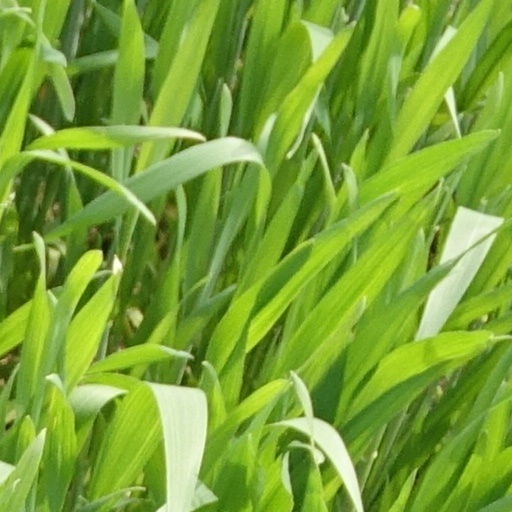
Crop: wheat